Nicolaas Bastert

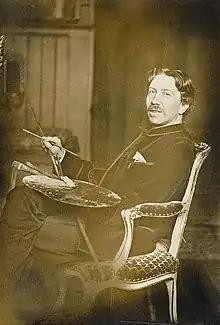
Bastert in 1893

Syvert Nicolaas Bastert (7 January 1854 – 18 April 1939), was a 19th-century Dutch landscape painter, best known for his scenes along the river Vecht. He is counted among the "second generation" of the Hague School.